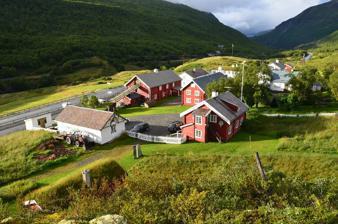
Building: Kongsvoll
Country: Norway
Year built: 1100
62°18′11″N 09°36′21″E / 62.30306°N 9.60583°E / 62.30306; 9.60583 Kongsvold Fjeldstue Kongsvoll (historic: Kongsvold Fjeldstue ) is a historic mountain lodge built on the site of a former inn located in the Drivdalen valley in Oppdal Municipality in Trøndelag county, Norway . The original inn dated to the 12th century. The oldest buildings of the present mountain lodge date from the 18th century. Nearby is found the Kongsvoll Alpine Garden of NTNU . Background Kongsvold Fjeldstue is located along the Pilgrim´s Route ( Norwegian : Pilegrimsleden ) and Old Kings' Road ( Norwegian : Kongeveien ) between the cities of Oslo and Trondheim . During his reign, King Eystein I of Norway ordered the construction of mountain stations ( Norwegian : fjellstue ) along the route that pilgrims followed in visiting the shrine of St. Olav in Trondheim. These stations, including Kongsvoll, were inns where pilgrims crossing the mountain passes could find food and shelter. This one was built along the Driva river in what is now Oppdal Municipality . The oldest buildings presently at the site date from 1720. The original inn was located about 2 kilometres (1.2 mi) from where the lodge is now located. In 1701, a landslide damaged the inn. This resulted in a decision to move Kongsvold to the current location. In 1712, construction of the new Kongsvold lodge was started, but during the Great Northern War , Kongsvold and the other mountain lodges in the Dovre Region were burned. Reconstruction of the lodge began in 1720. During the period 1979–1990, there was major restoration work completed on the historic lodge. The lodge has an exhibition about the history of the area and a collection of historical artifacts from the operation of the former inn. The Kongsvoll railway station is located 500 metres (1,600 ft) from Kongsvoll. References Footnotes